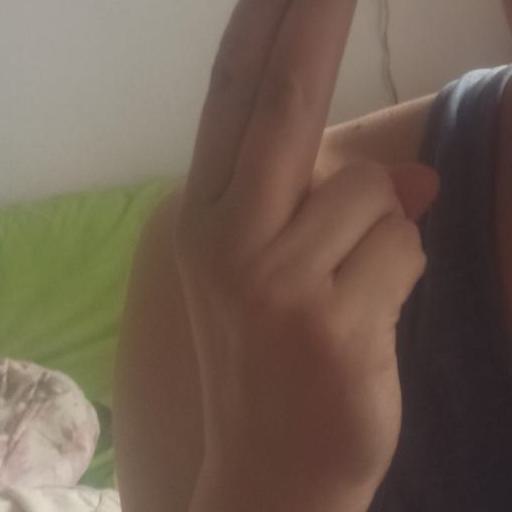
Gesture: two_up_inverted